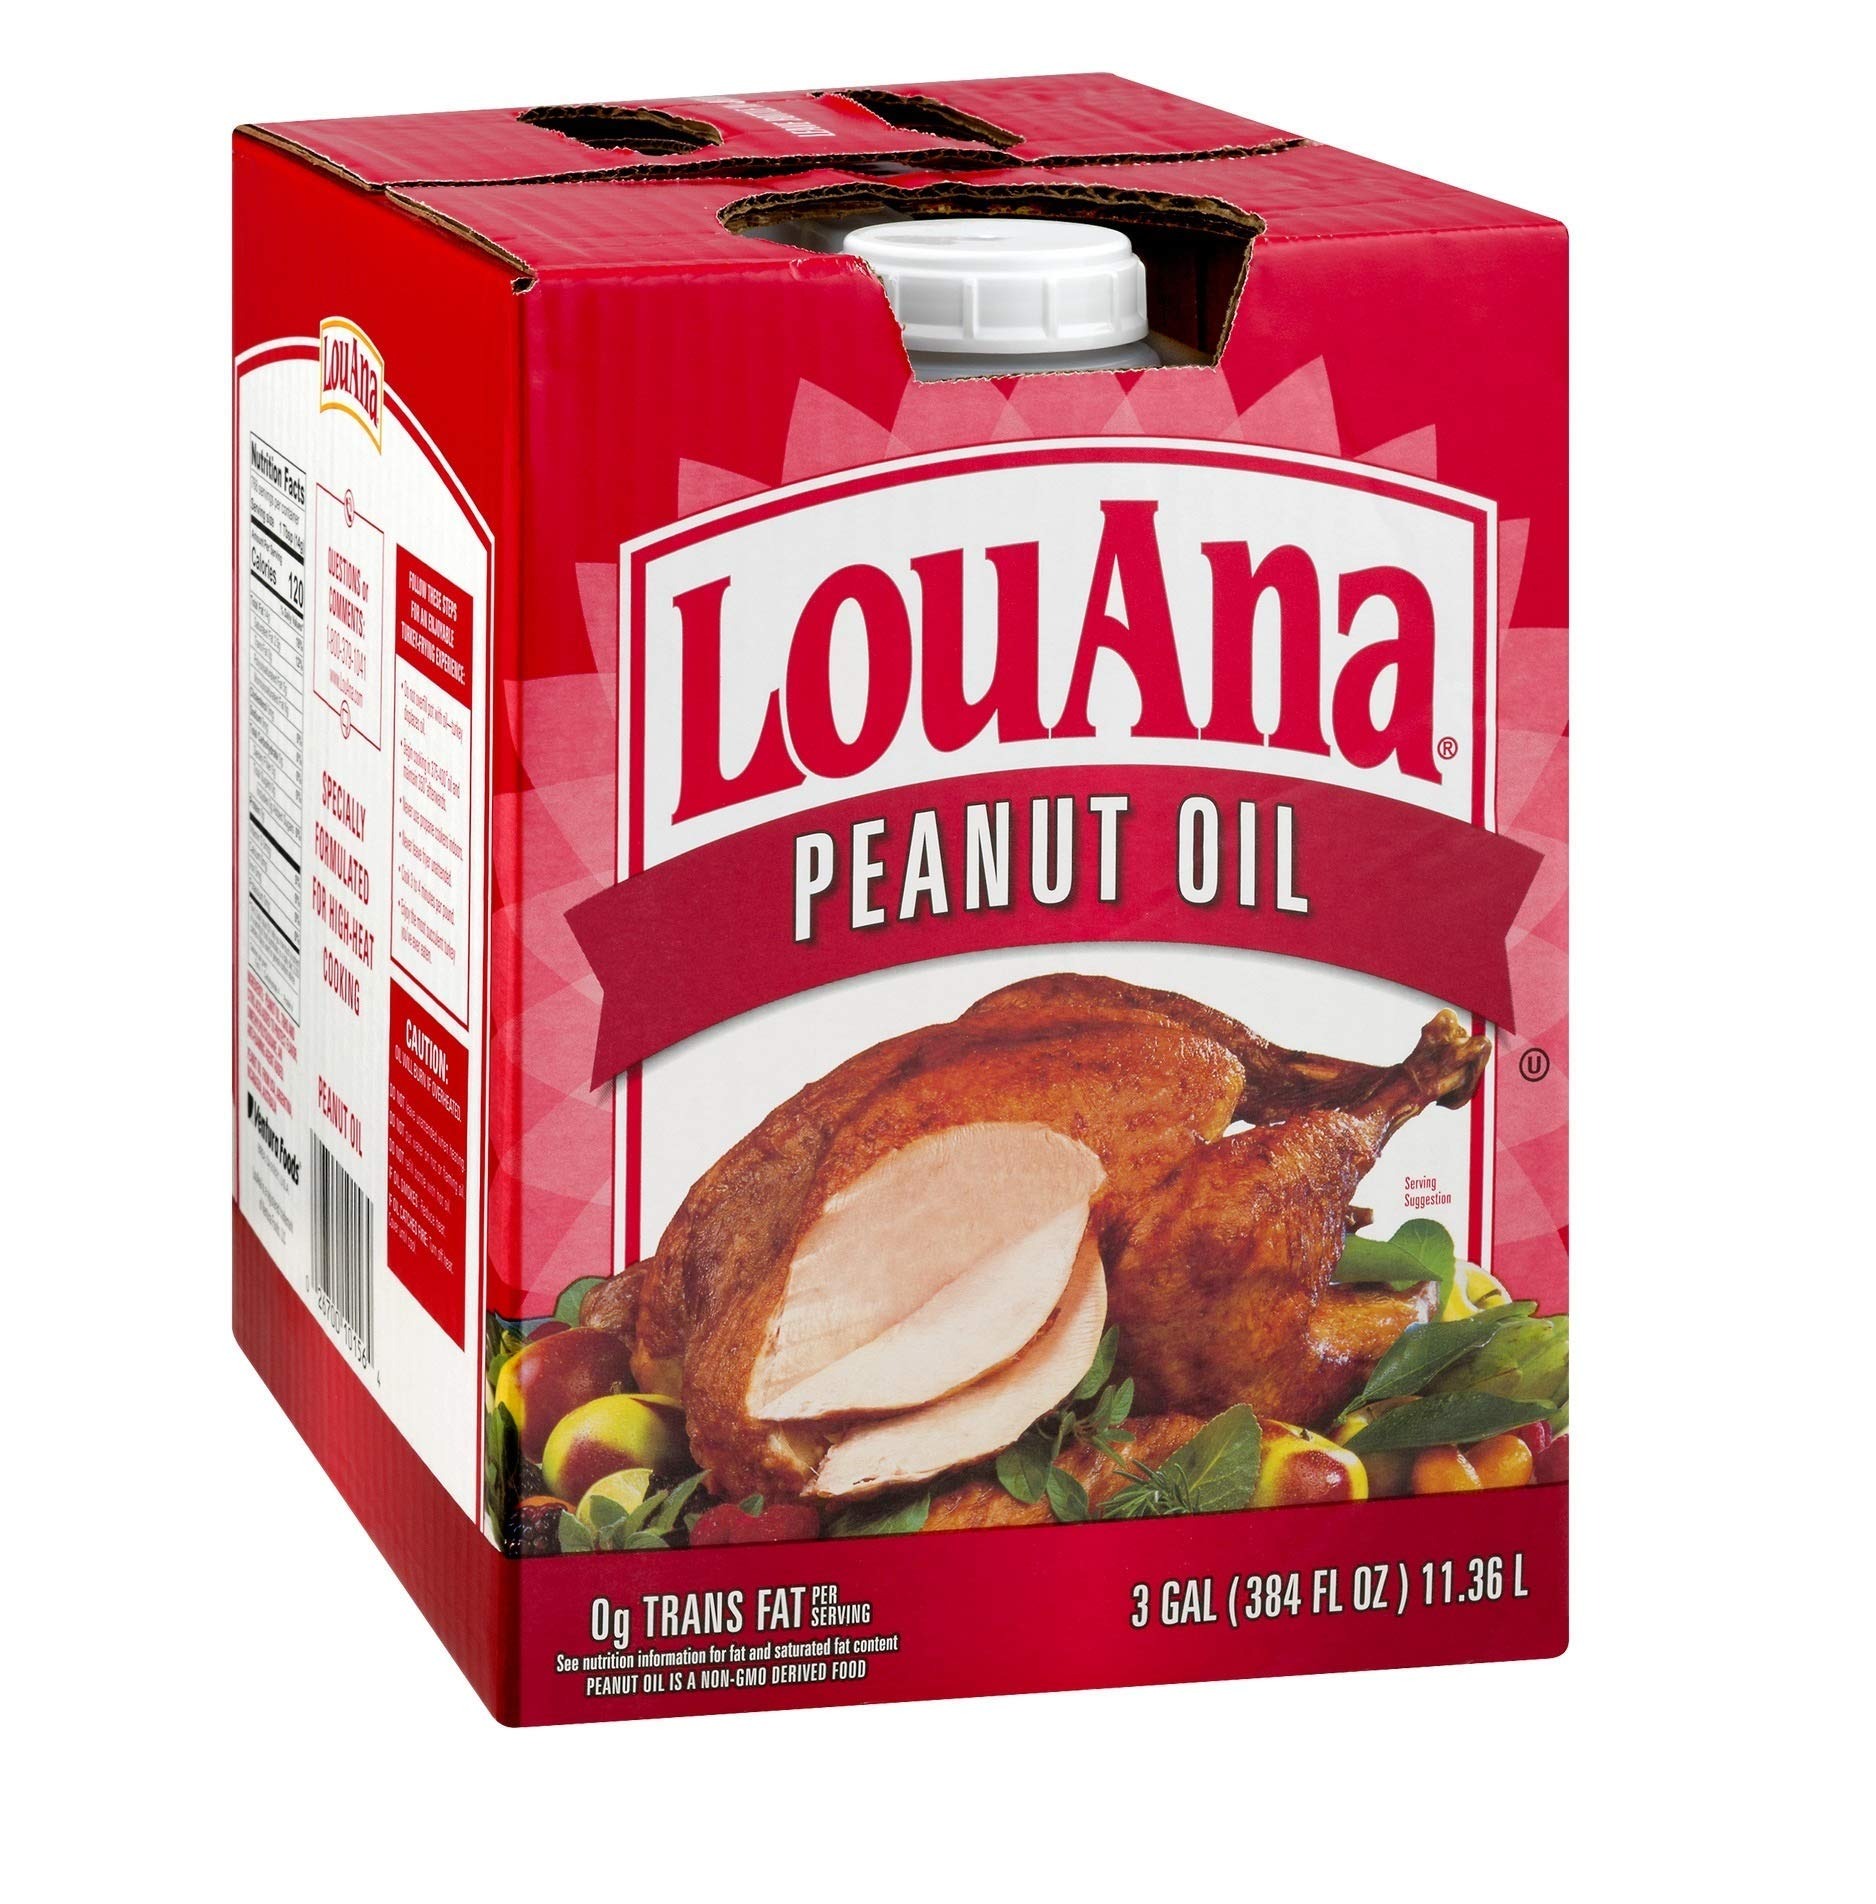
Item Name: LouAna Peanut Oil (3.0 GAL) - PACK OF 6
Product Description: 3
Value: 2304.0
Unit: Fl Oz

Price: 46.97